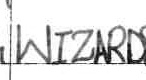
Label: Wizards